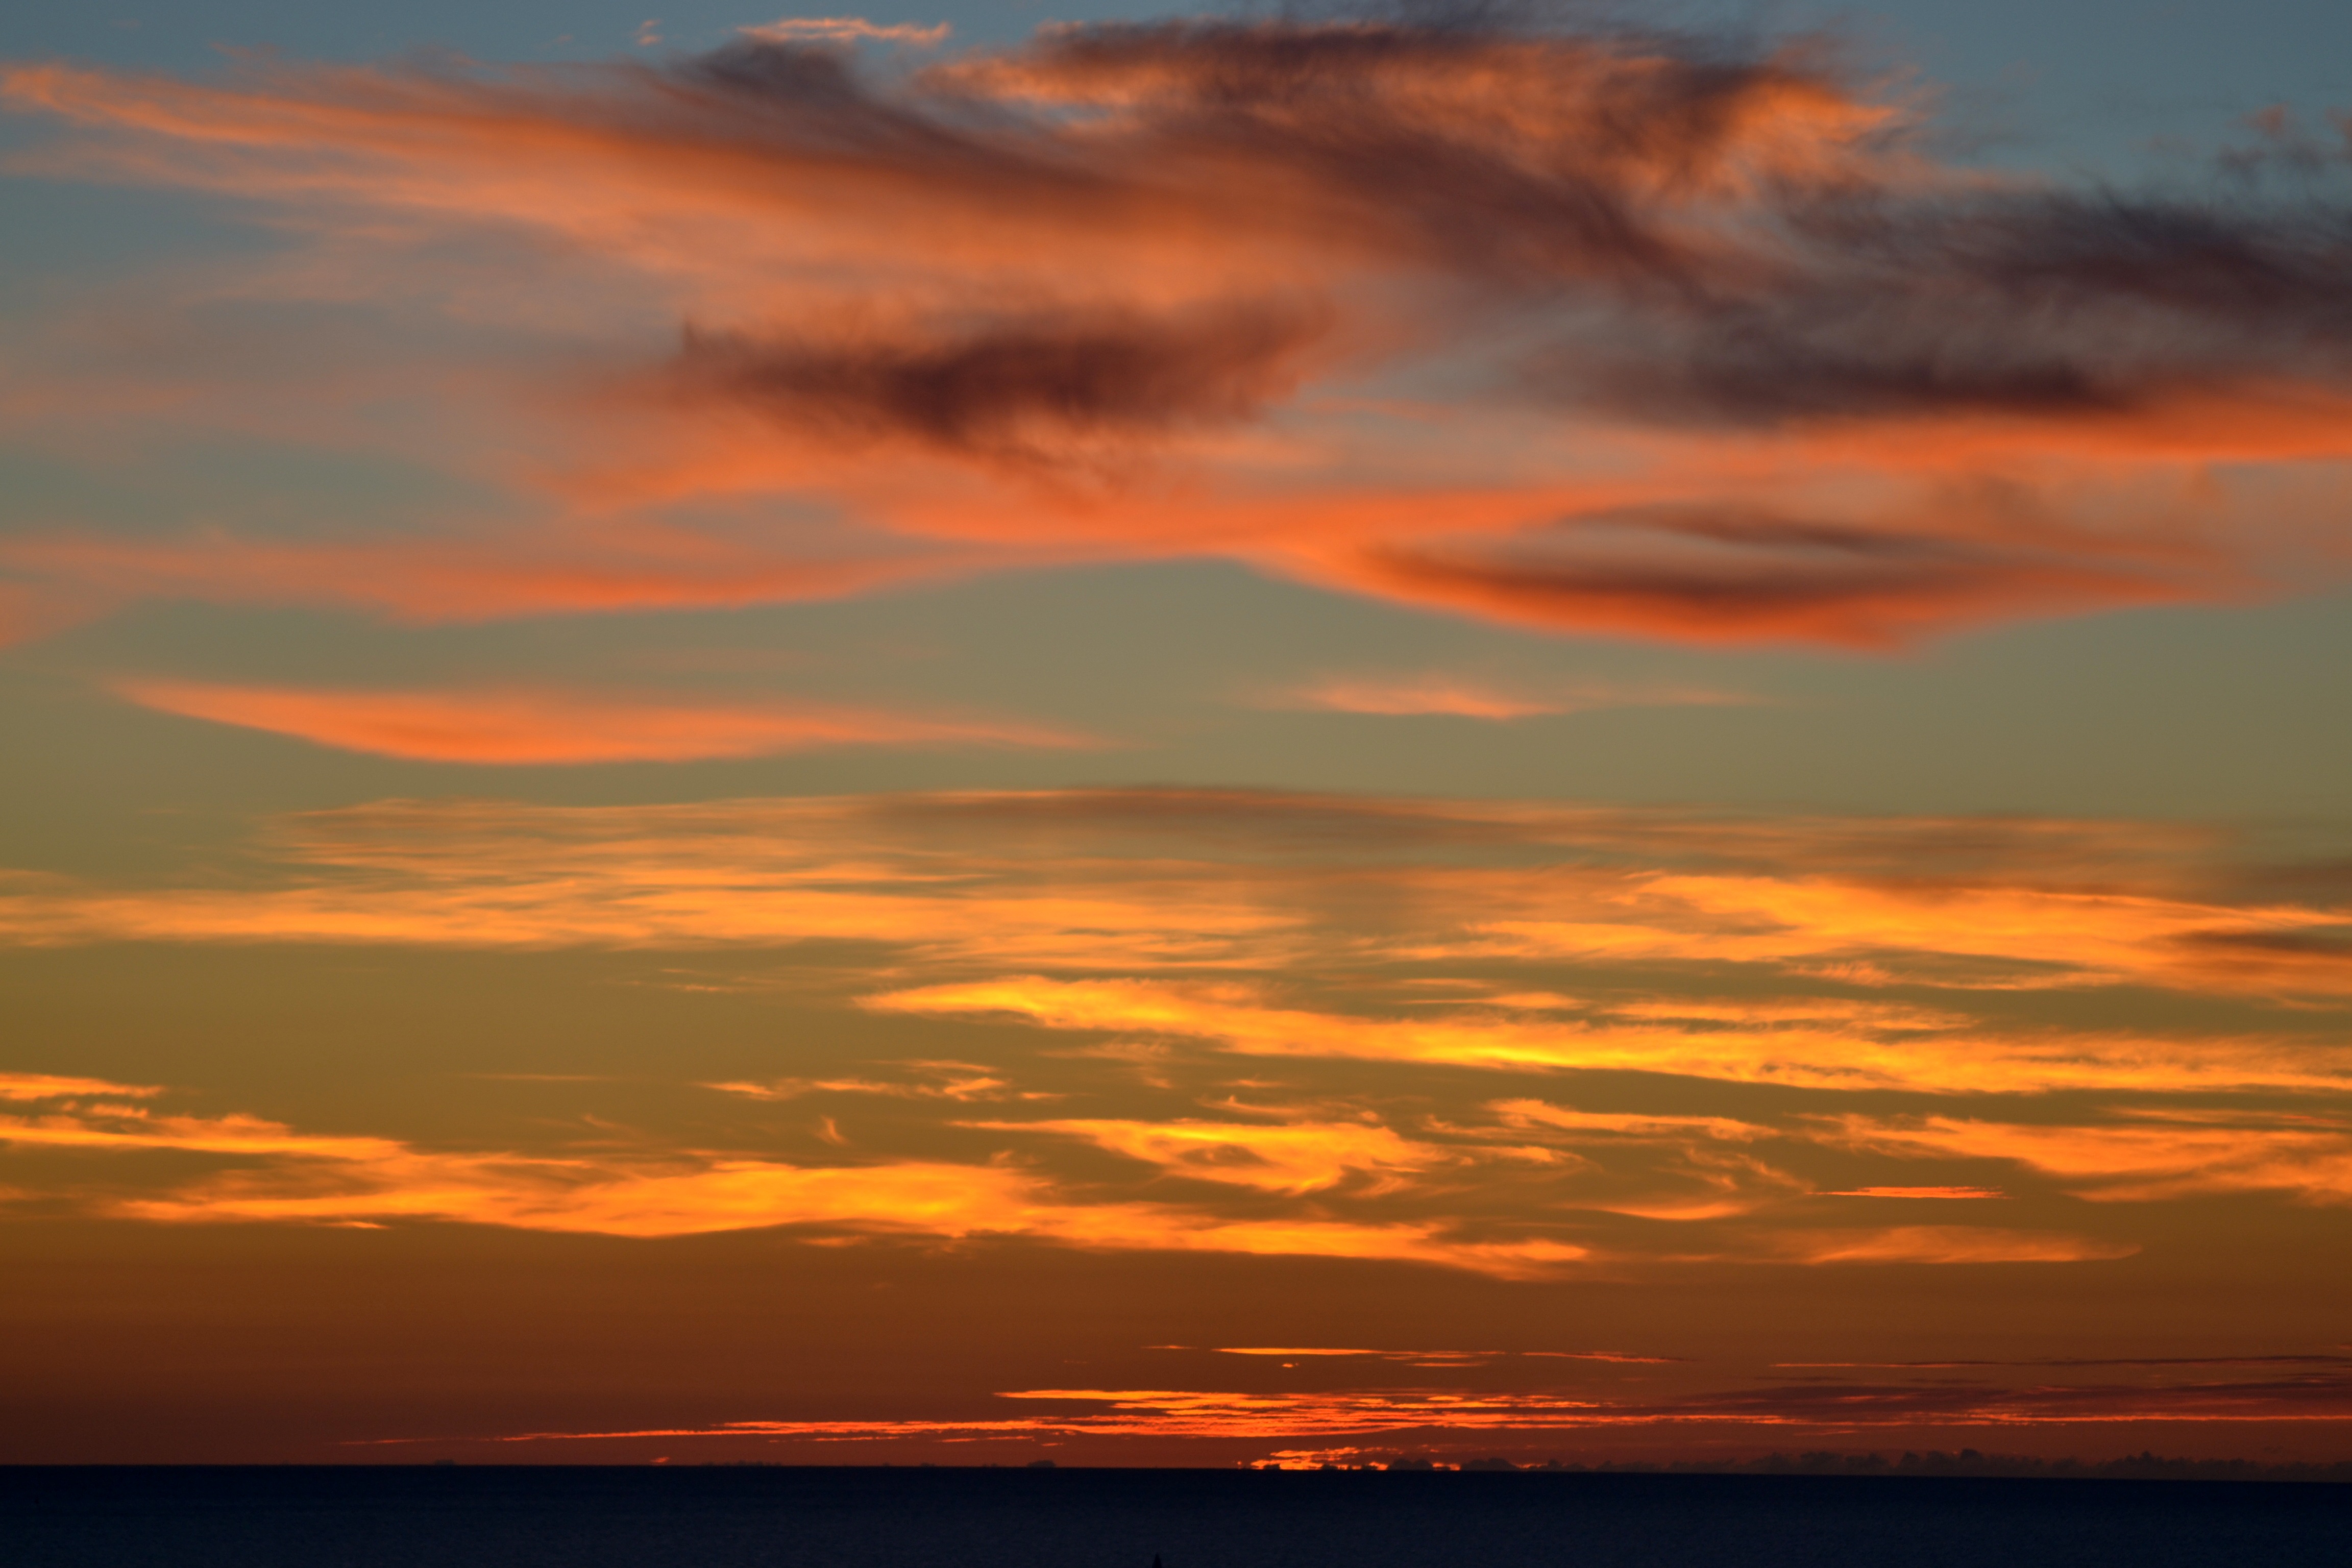
beach, sea, coast, nature, ocean, horizon, cloud, sky, sunrise, sunset, morning, dawn, atmosphere, dusk, evening, red, scenic, clouds, spain, afterglow, red sky at morning